Second voyage of James Cook

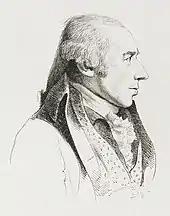
William Hodges, portrait by George Dance the Younger

Furneaux, commander of "Adventure", was an experienced explorer, having served on Samuel Wallis's circumnavigation in "Dolphin" in 1766–1768. He headed a crew of 81 which included Joseph Shank as first lieutenant, and Arthur Kempe as second lieutenant. There were also twelve marines headed by Lieutenant James Scott, Furneaux's personal servant, James Tobias Swilley, and, as master's mate John Rowe who was a relation of Furneaux. The ship's astronomer was William Bayly.